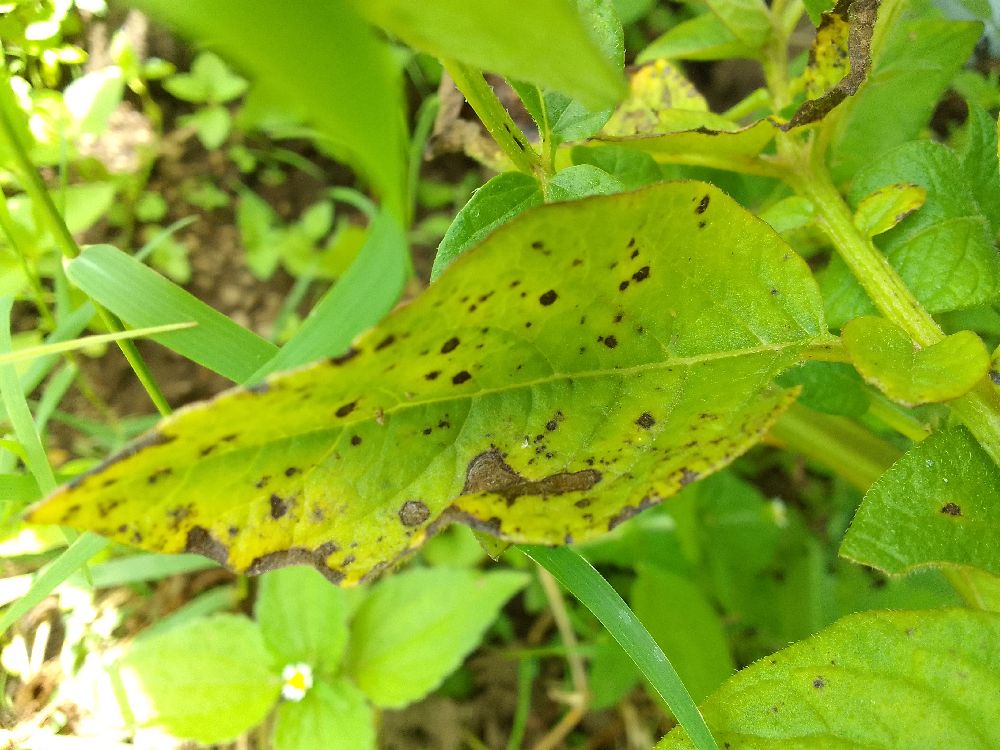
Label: Early blight